Selhurst, North Ward

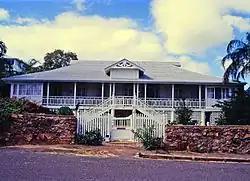
Selhurst

Selhurst is a heritage-listed detached house at 24 Cleveland Terrace, North Ward, City of Townsville, Queensland, Australia. It was built in 1919. It was added to the Queensland Heritage Register on 30 May 2003.